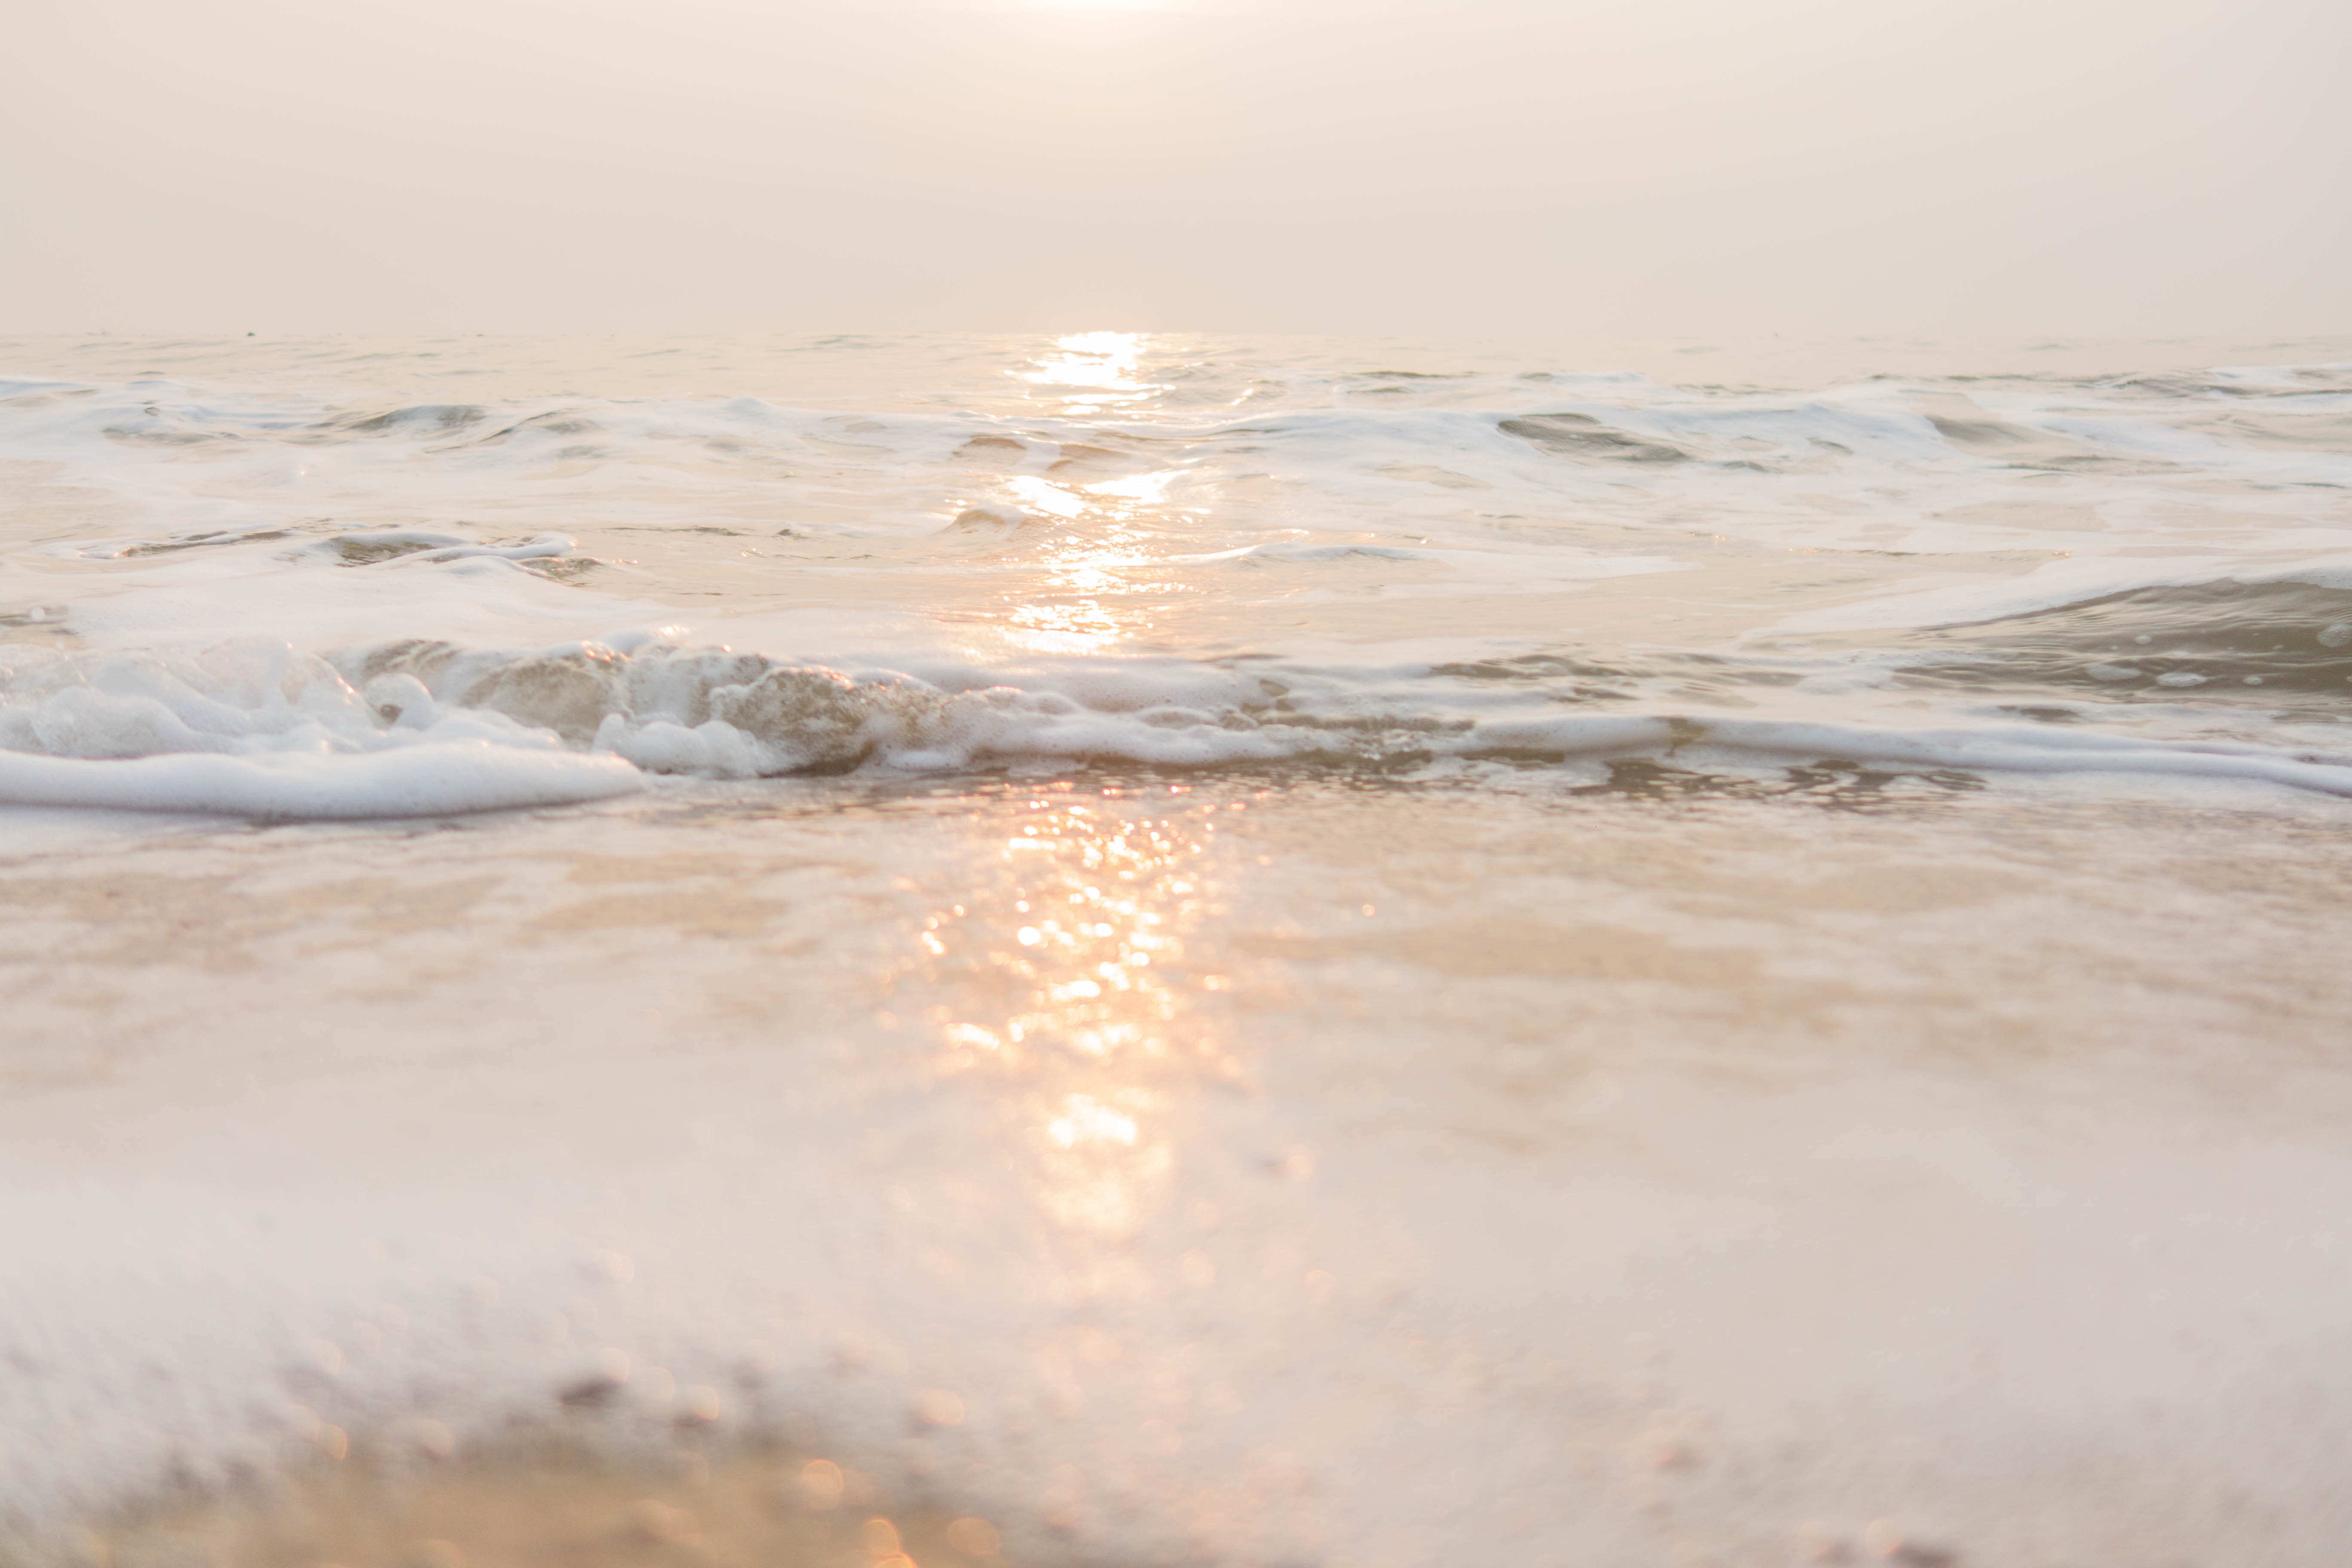
sea, morning, soft wave, wave, water, sky, beach, shore, ocean, wind wave, natural environment, sand, coast, horizon, vacation, sunlight, summer, tide, calm, coastal and oceanic landforms, cloud, landscape, evening, reflection, dawn, sunrise, sunset